Agriculture in Brazil

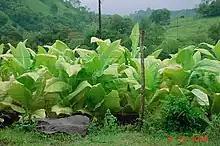
Tobacco in Rio Grande do Sul

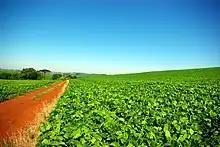
Soy plantation in Rio Grande do Sul

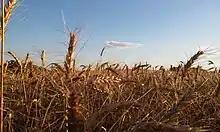
Wheat plantation in Paraná

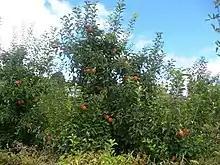
Apple trees in Santa Catarina

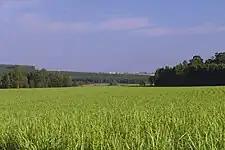
Cane plantation in Avare, São Paulo

The southern Brazilian states are Rio Grande do Sul, Santa Catarina and Paraná. Cooperatives are a common feature of agriculture there. Soy, corn, wheat, rice, tobacco, grape, apple, sugar cane, cassava and beans are the highlights of the region. It also has relevant productions of orange, oat, barley, peach, fig, onion, garlic, tangerine, persimmon and strawberry. The region is Brazil's largest tobacco producer and the world's largest exporter.